Kazuo Hatoyama

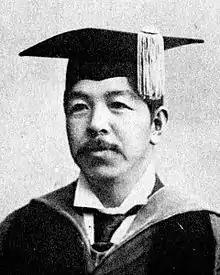

was a Japanese lawyer and politician who served as Speaker of the House of Representatives from 1896 to 1897. He was the patriarch of the prominent Hatoyama family, father of Prime Minister Ichiro Hatoyama, great-grandfather of Prime Minister Yukio Hatoyama.